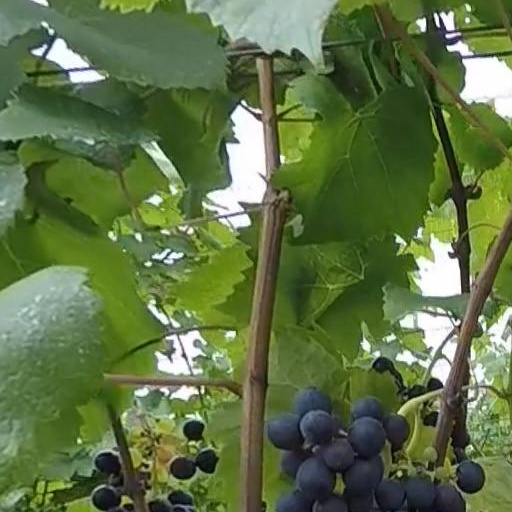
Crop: grape